Munjoy Hill

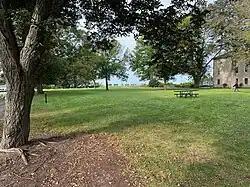
Fort Sumner Park

Munjoy Hill is home to a number of parks. The Eastern Promenade is one of Portland's most scenic and highly used public spaces. Other parks include Fort Sumner Park (also called Standpipe Park) on North Street. The park is now privately owned, and the origin of the name is unknown. In the 1950s and 1960s, or perhaps earlier, neighbors referred to it as "Shailer Park", likely due to its being next door to Shailer School. When publicly owned, it was officially Fort Sumner Park, named for the fort which had been located there. (The area at the end of North Street named erroneously on many maps as Fort Sumner Park is Loring Memorial Park. There was a standpipe in the area, but it, and a reservoir, was located at the corner of North and Walnut Street, where there are now apartments.)